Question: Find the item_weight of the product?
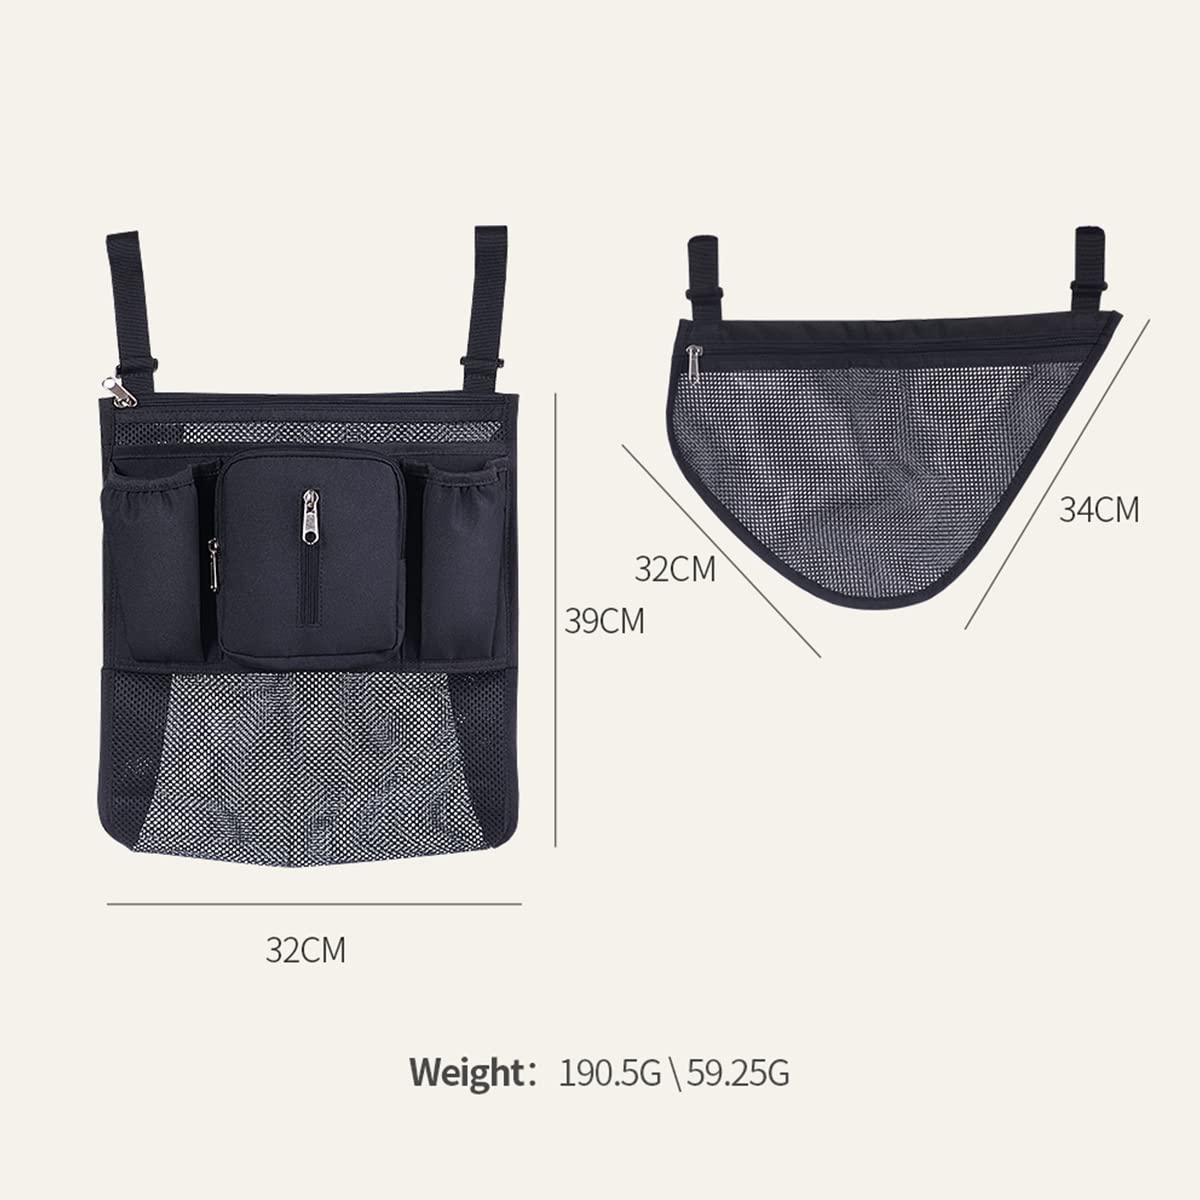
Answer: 190.5 gram